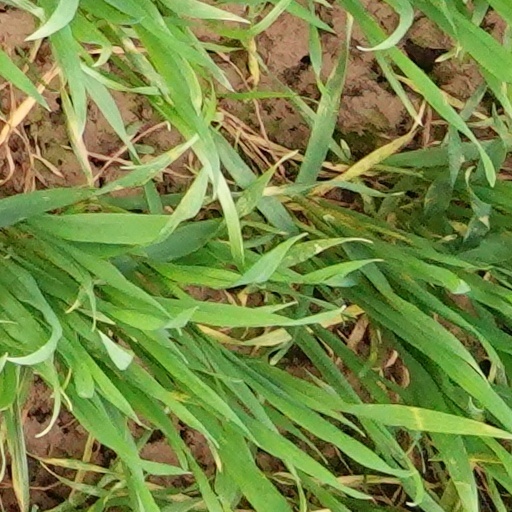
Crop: wheat